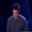
Label: man